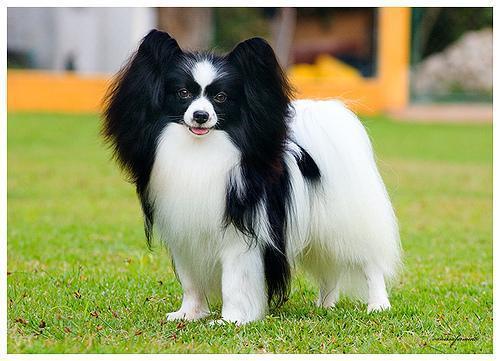
papillon